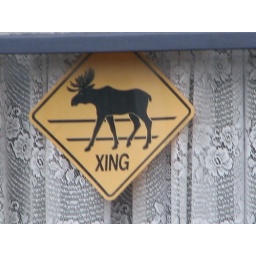
A Traffic sign in the window of a Newtown House - and not next to the zoo either.